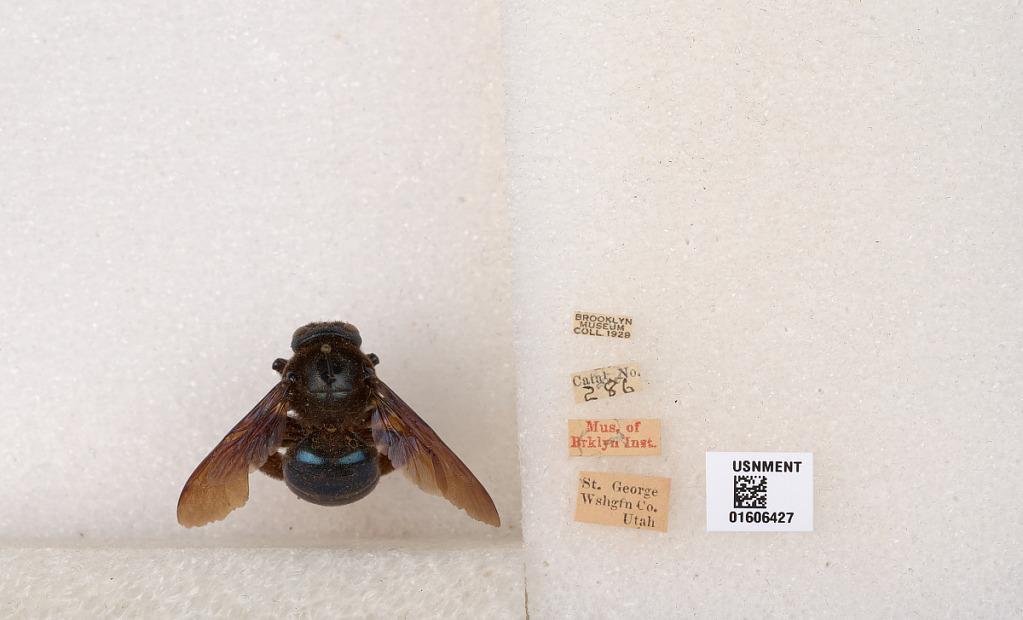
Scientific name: Xylocopa (Xylocopoides) californica arizonensis Cresson
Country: United States
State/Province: Utah
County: Washington
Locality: Saint George